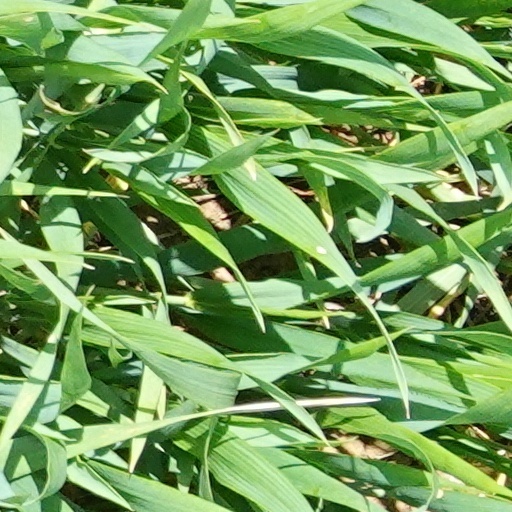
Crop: wheat